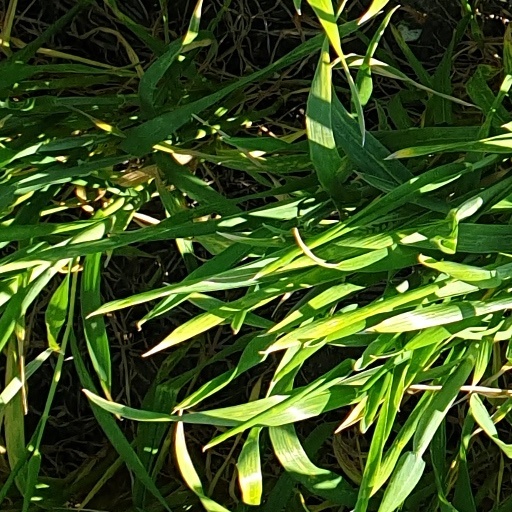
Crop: wheat